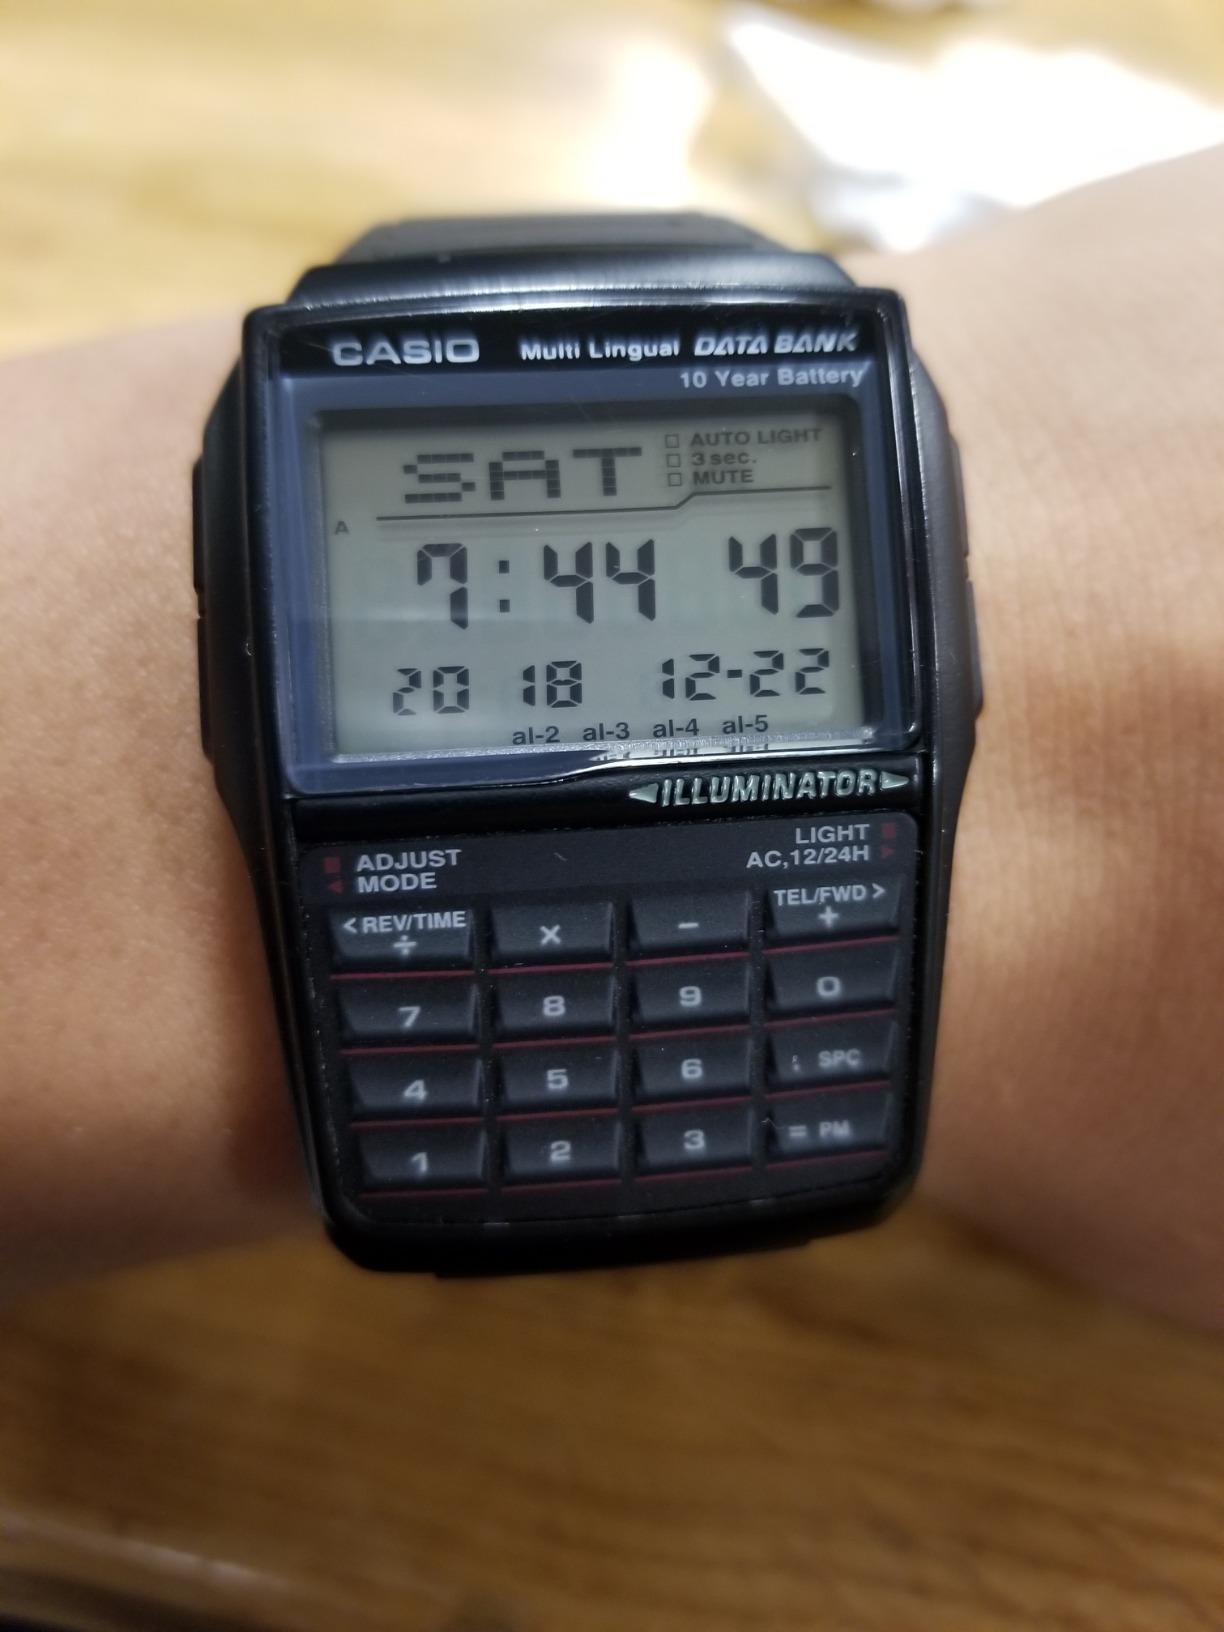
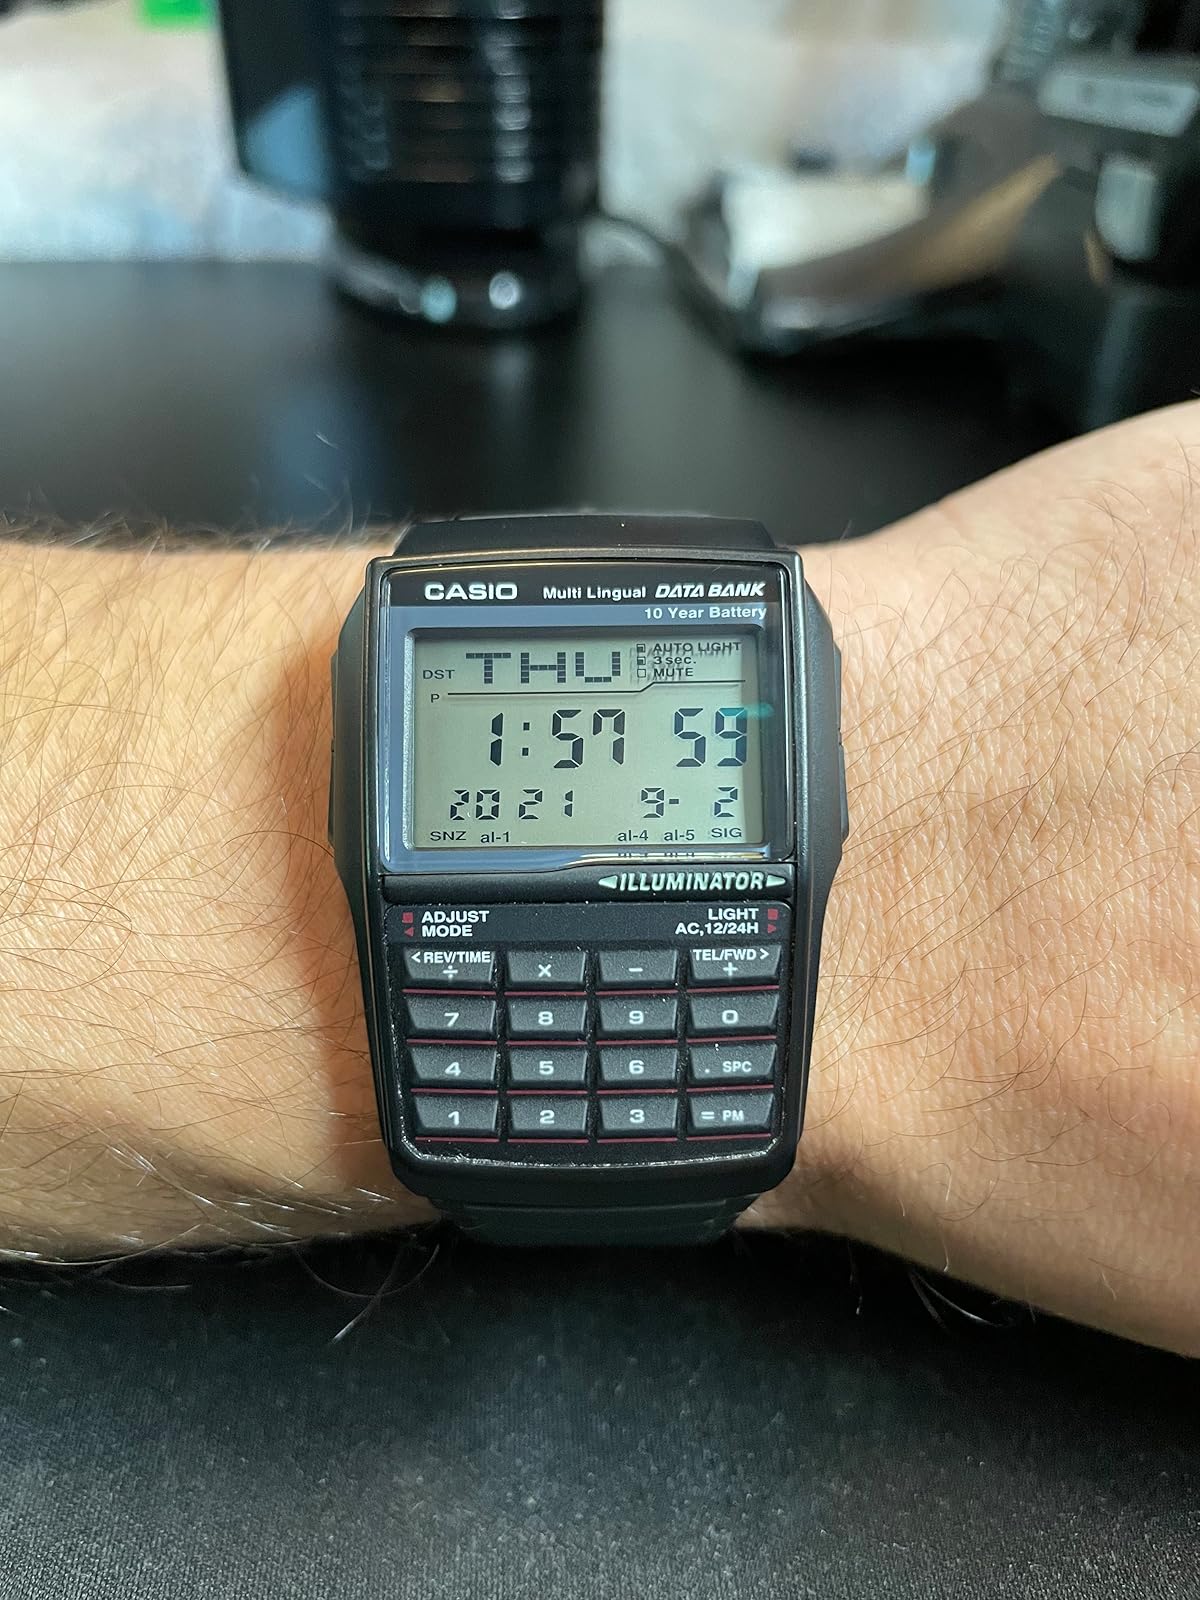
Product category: accessories_watch
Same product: yes